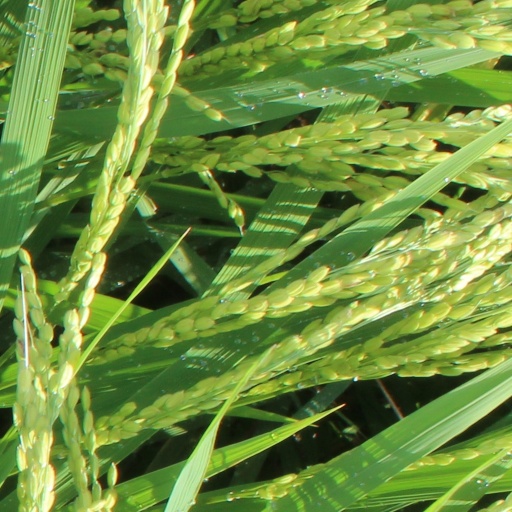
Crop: rice